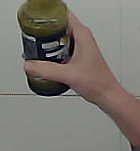
Product: barilla_pesto